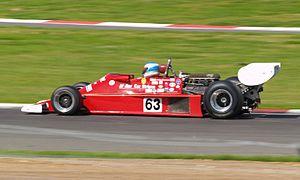
Ensign était une écurie de course automobile fondée par l'ancien pilote de Formule 3 Morris « Mo » Nunn en 1970. Ensign a participé au championnat du monde de Formule 1 de 1973 à 1982, disputant 99 Grands Prix. Ensign a inscrit un total de 19 points et décroché un meilleur tour en course. Son meilleur classement au championnat constructeur est une 10ᵉ place en 1977 avec 10 points marqués.